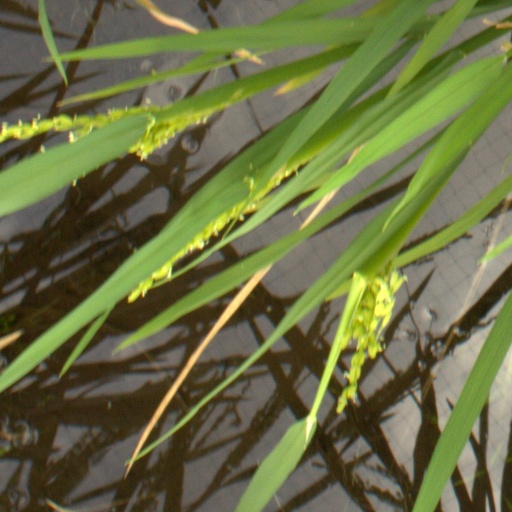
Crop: rice